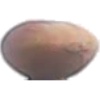
Label: hazelnut